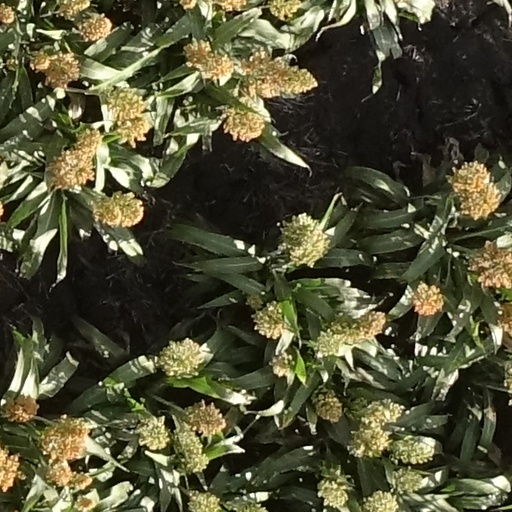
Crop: sorghum